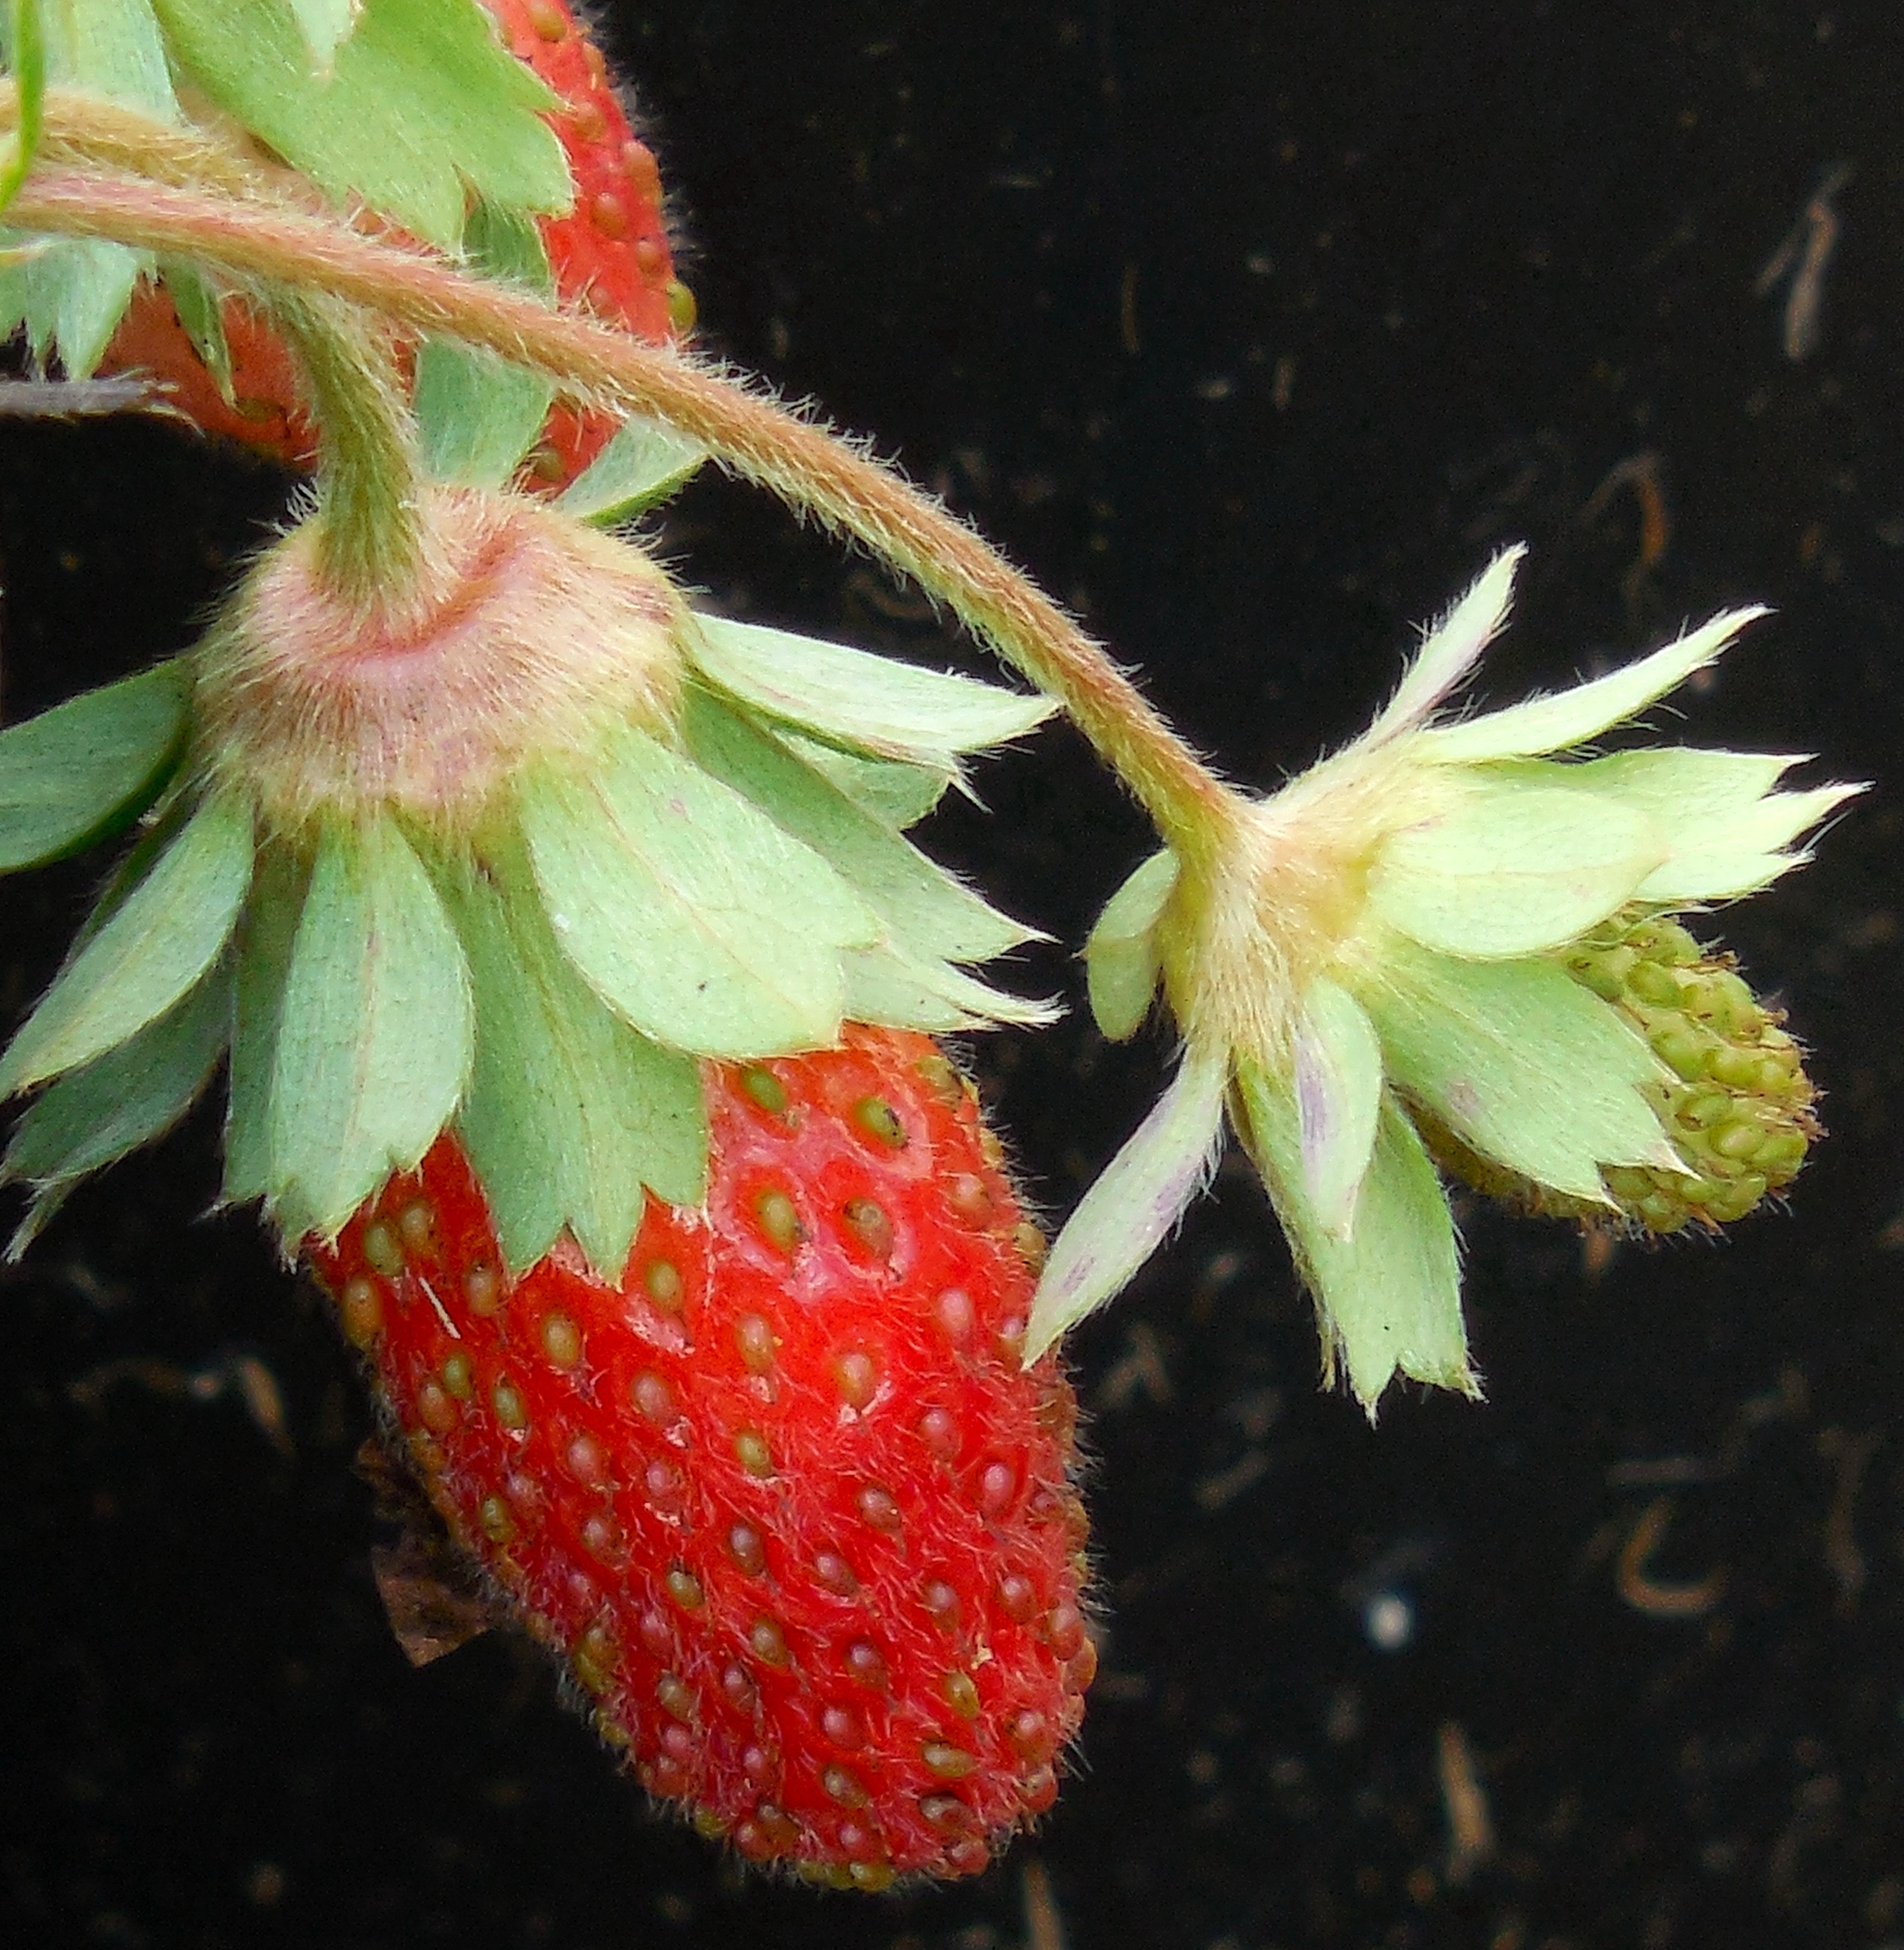
nature, plant, fruit, berry, sweet, leaf, flower, summer, ripe, food, green, red, produce, color, natural, fresh, botany, colorful, breakfast, juicy, healthy, snack, dessert, flora, delicious, strawberry, freshness, vitamin, nutrition, shrub, tasty, vegetarian, raw, strawberries, organic, macro photography, flowering plant, land plant